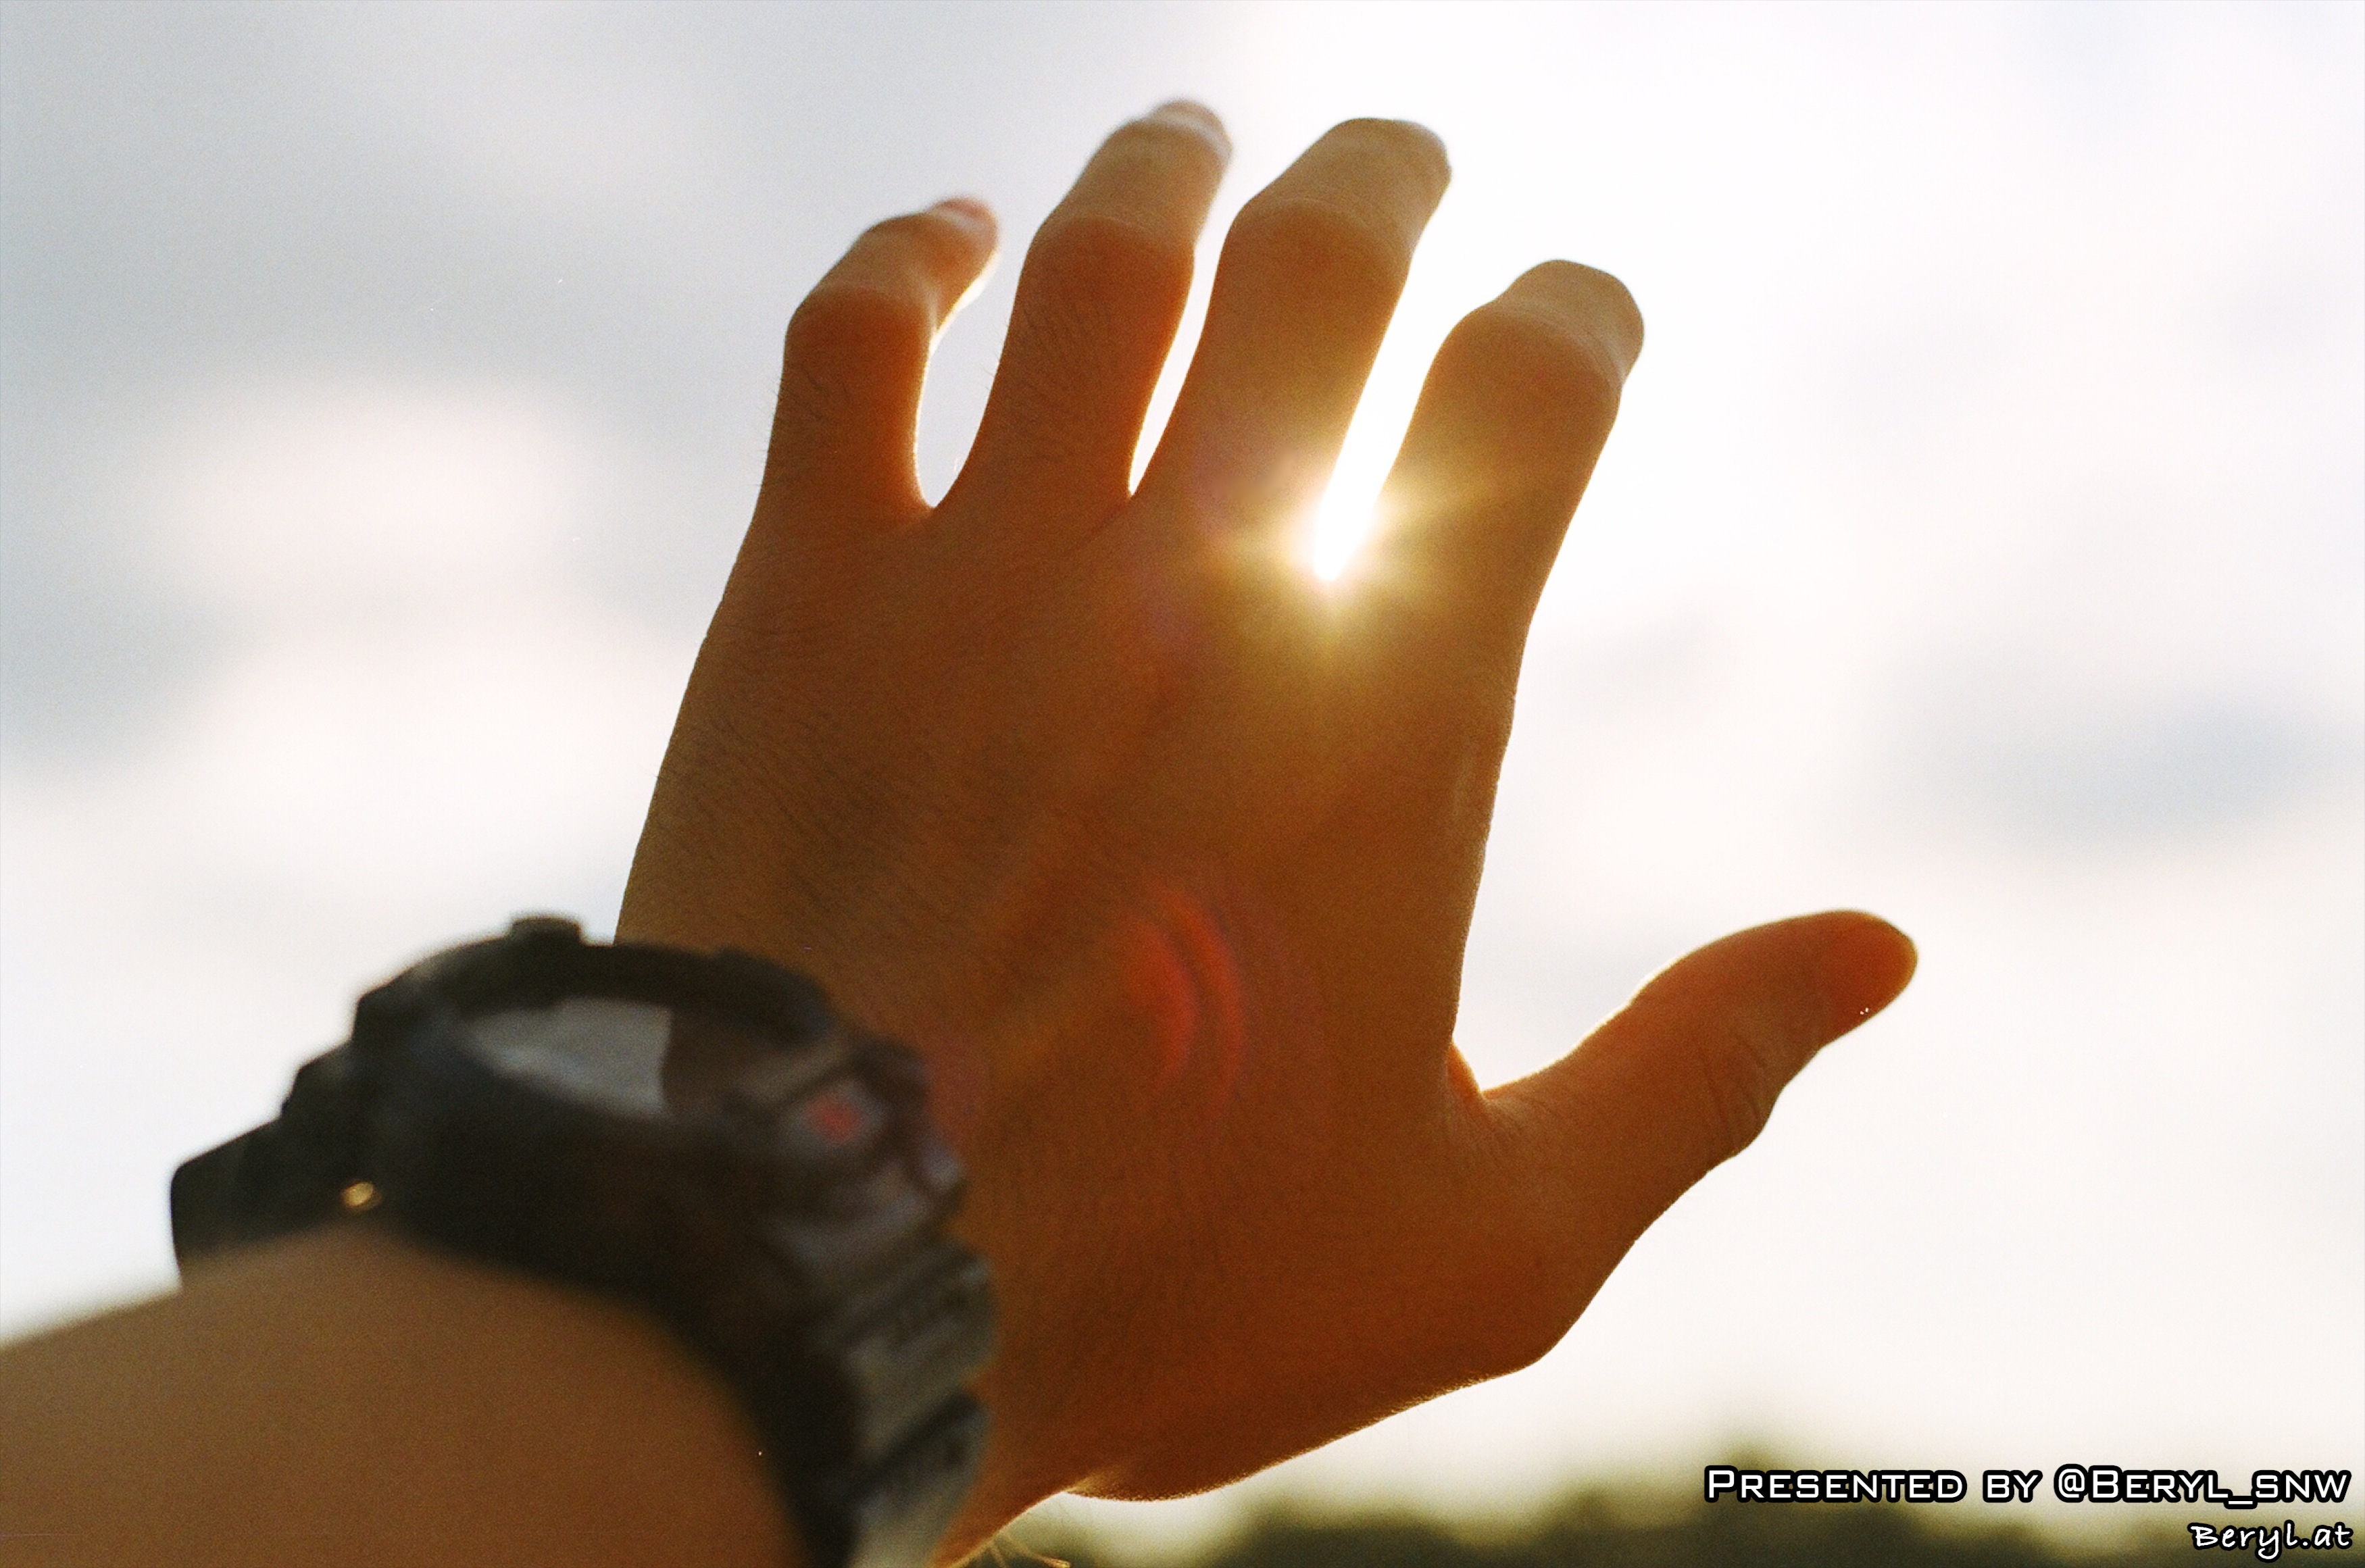
hand, sunset, sunlight, film, finger, color, arm, close up, sunny, me, 50mm, canton, kodak, f100, 200, plus, thumb, sense